List of editions of The Protocols of the Elders of Zion

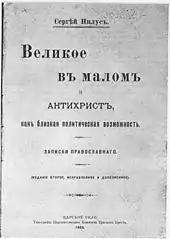
1905 ed., Facsimile of Title page in "Praemonitus Praemunitus" (1920) by Harris A. Houghton

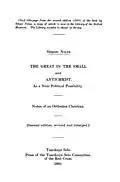
1905 ed., Translation of Title page in "Praemonitus Praemunitus" (1920) by Harris A. Houghton

Великое въ маломъ и антихристъ ("Velikoe v' malom' i antikhrist' "), ["The Great within the Minuscule and Antichrist", trans.]